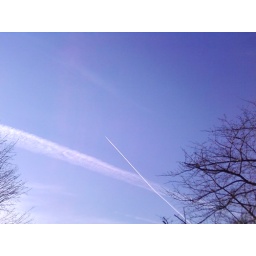
Coming out of a building and happen to look up and see the solid line of white being left by a plane.